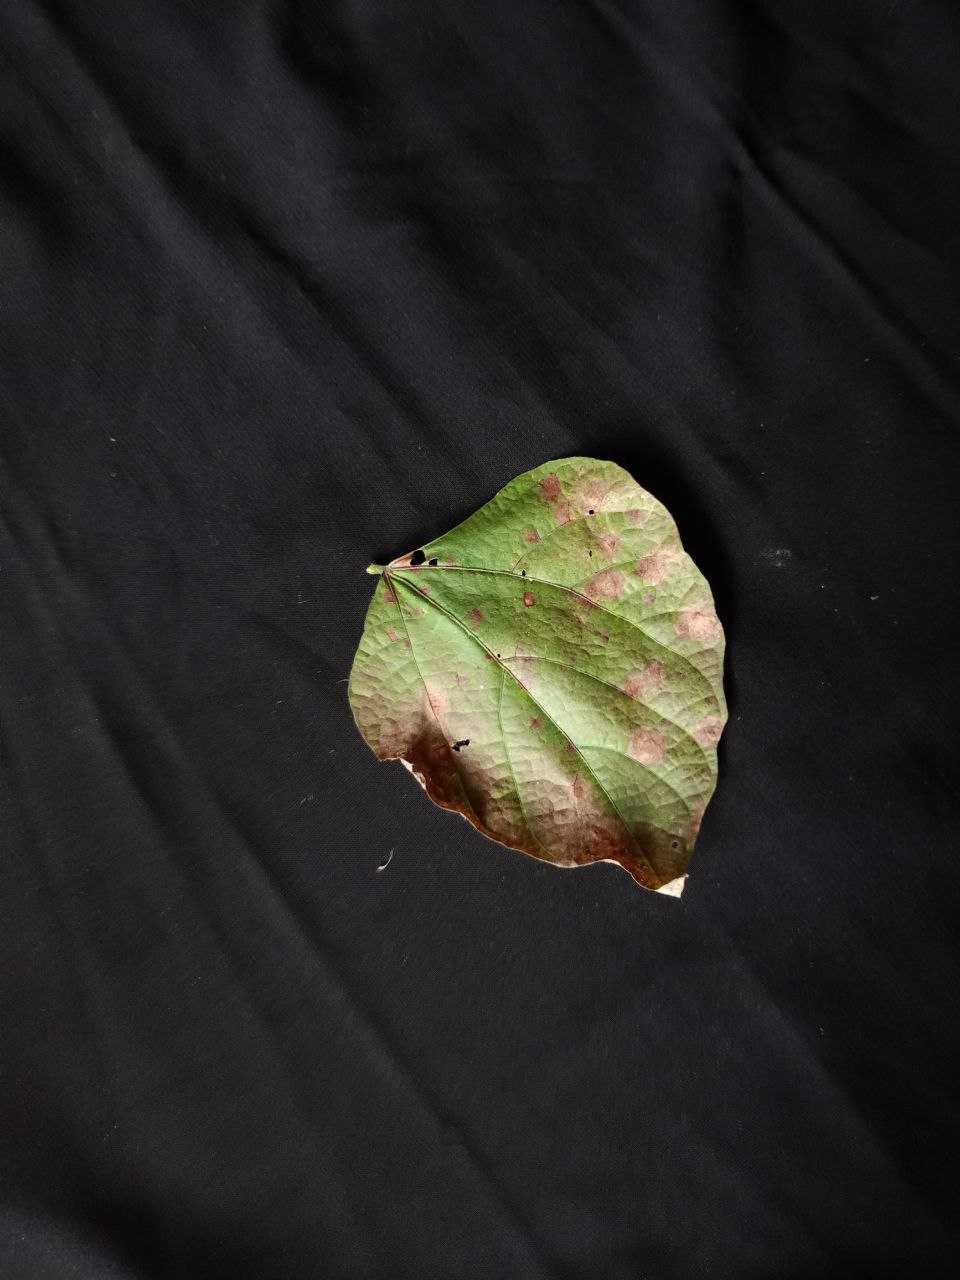
Crop: bean
Leaf condition: Blight